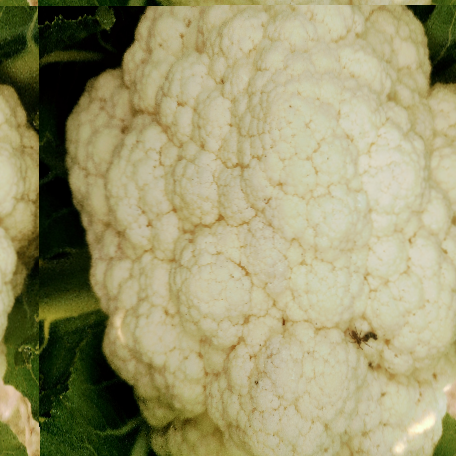
Label: Disease Free